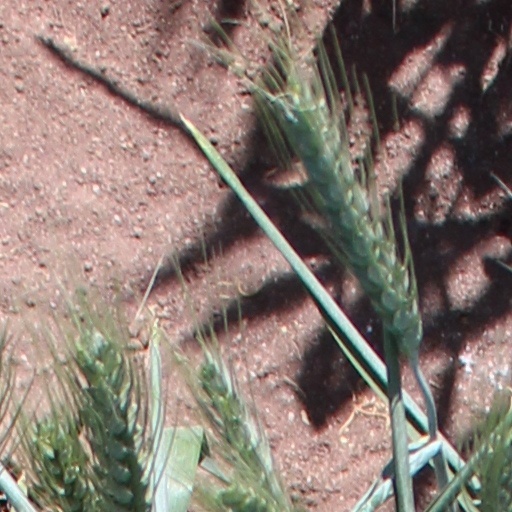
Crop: wheat